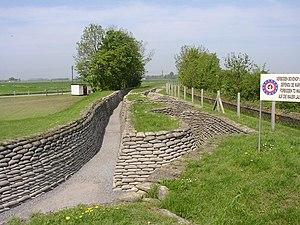
Le Boyau de la Mort est un ensemble conservé de tranchées de la Première Guerre mondiale, situé sur la commune fusionnée de Kaaskerke.